Fundación Juan March

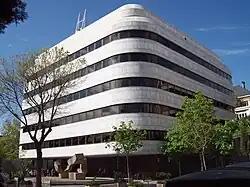
Headquarters in Madrid

The Fundación Juan March is a foundation established in 1955 by Juan March. The foundation produces exhibitions as well as concert and lecture series. Its headquarters in Madrid houses a library devoted to contemporary Spanish music and theater. It owns and operates the Museo de Arte Abstracto Español, in Cuenca, and the Museu Fundación Juan March, in Palma. Its Center for Advanced Study in the Social Sciences ("Centro de Estudios Avanzados en Ciencias Sociales"), which has granted nearly one hundred doctoral degrees to Spanish students, is currently incorporated within the Instituto mixto Carlos III/Juan March de Ciencias Sociales at the Charles III University of Madrid.